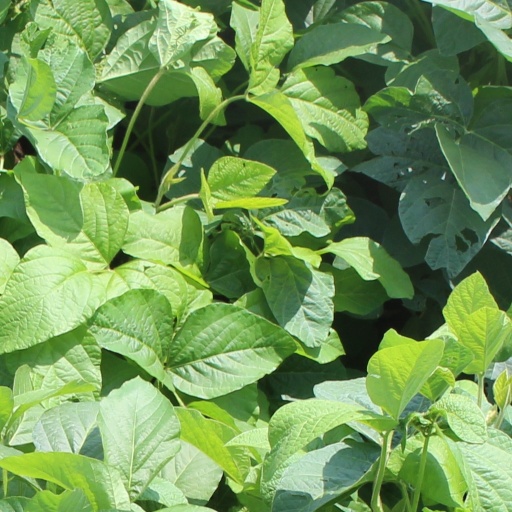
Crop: soybean